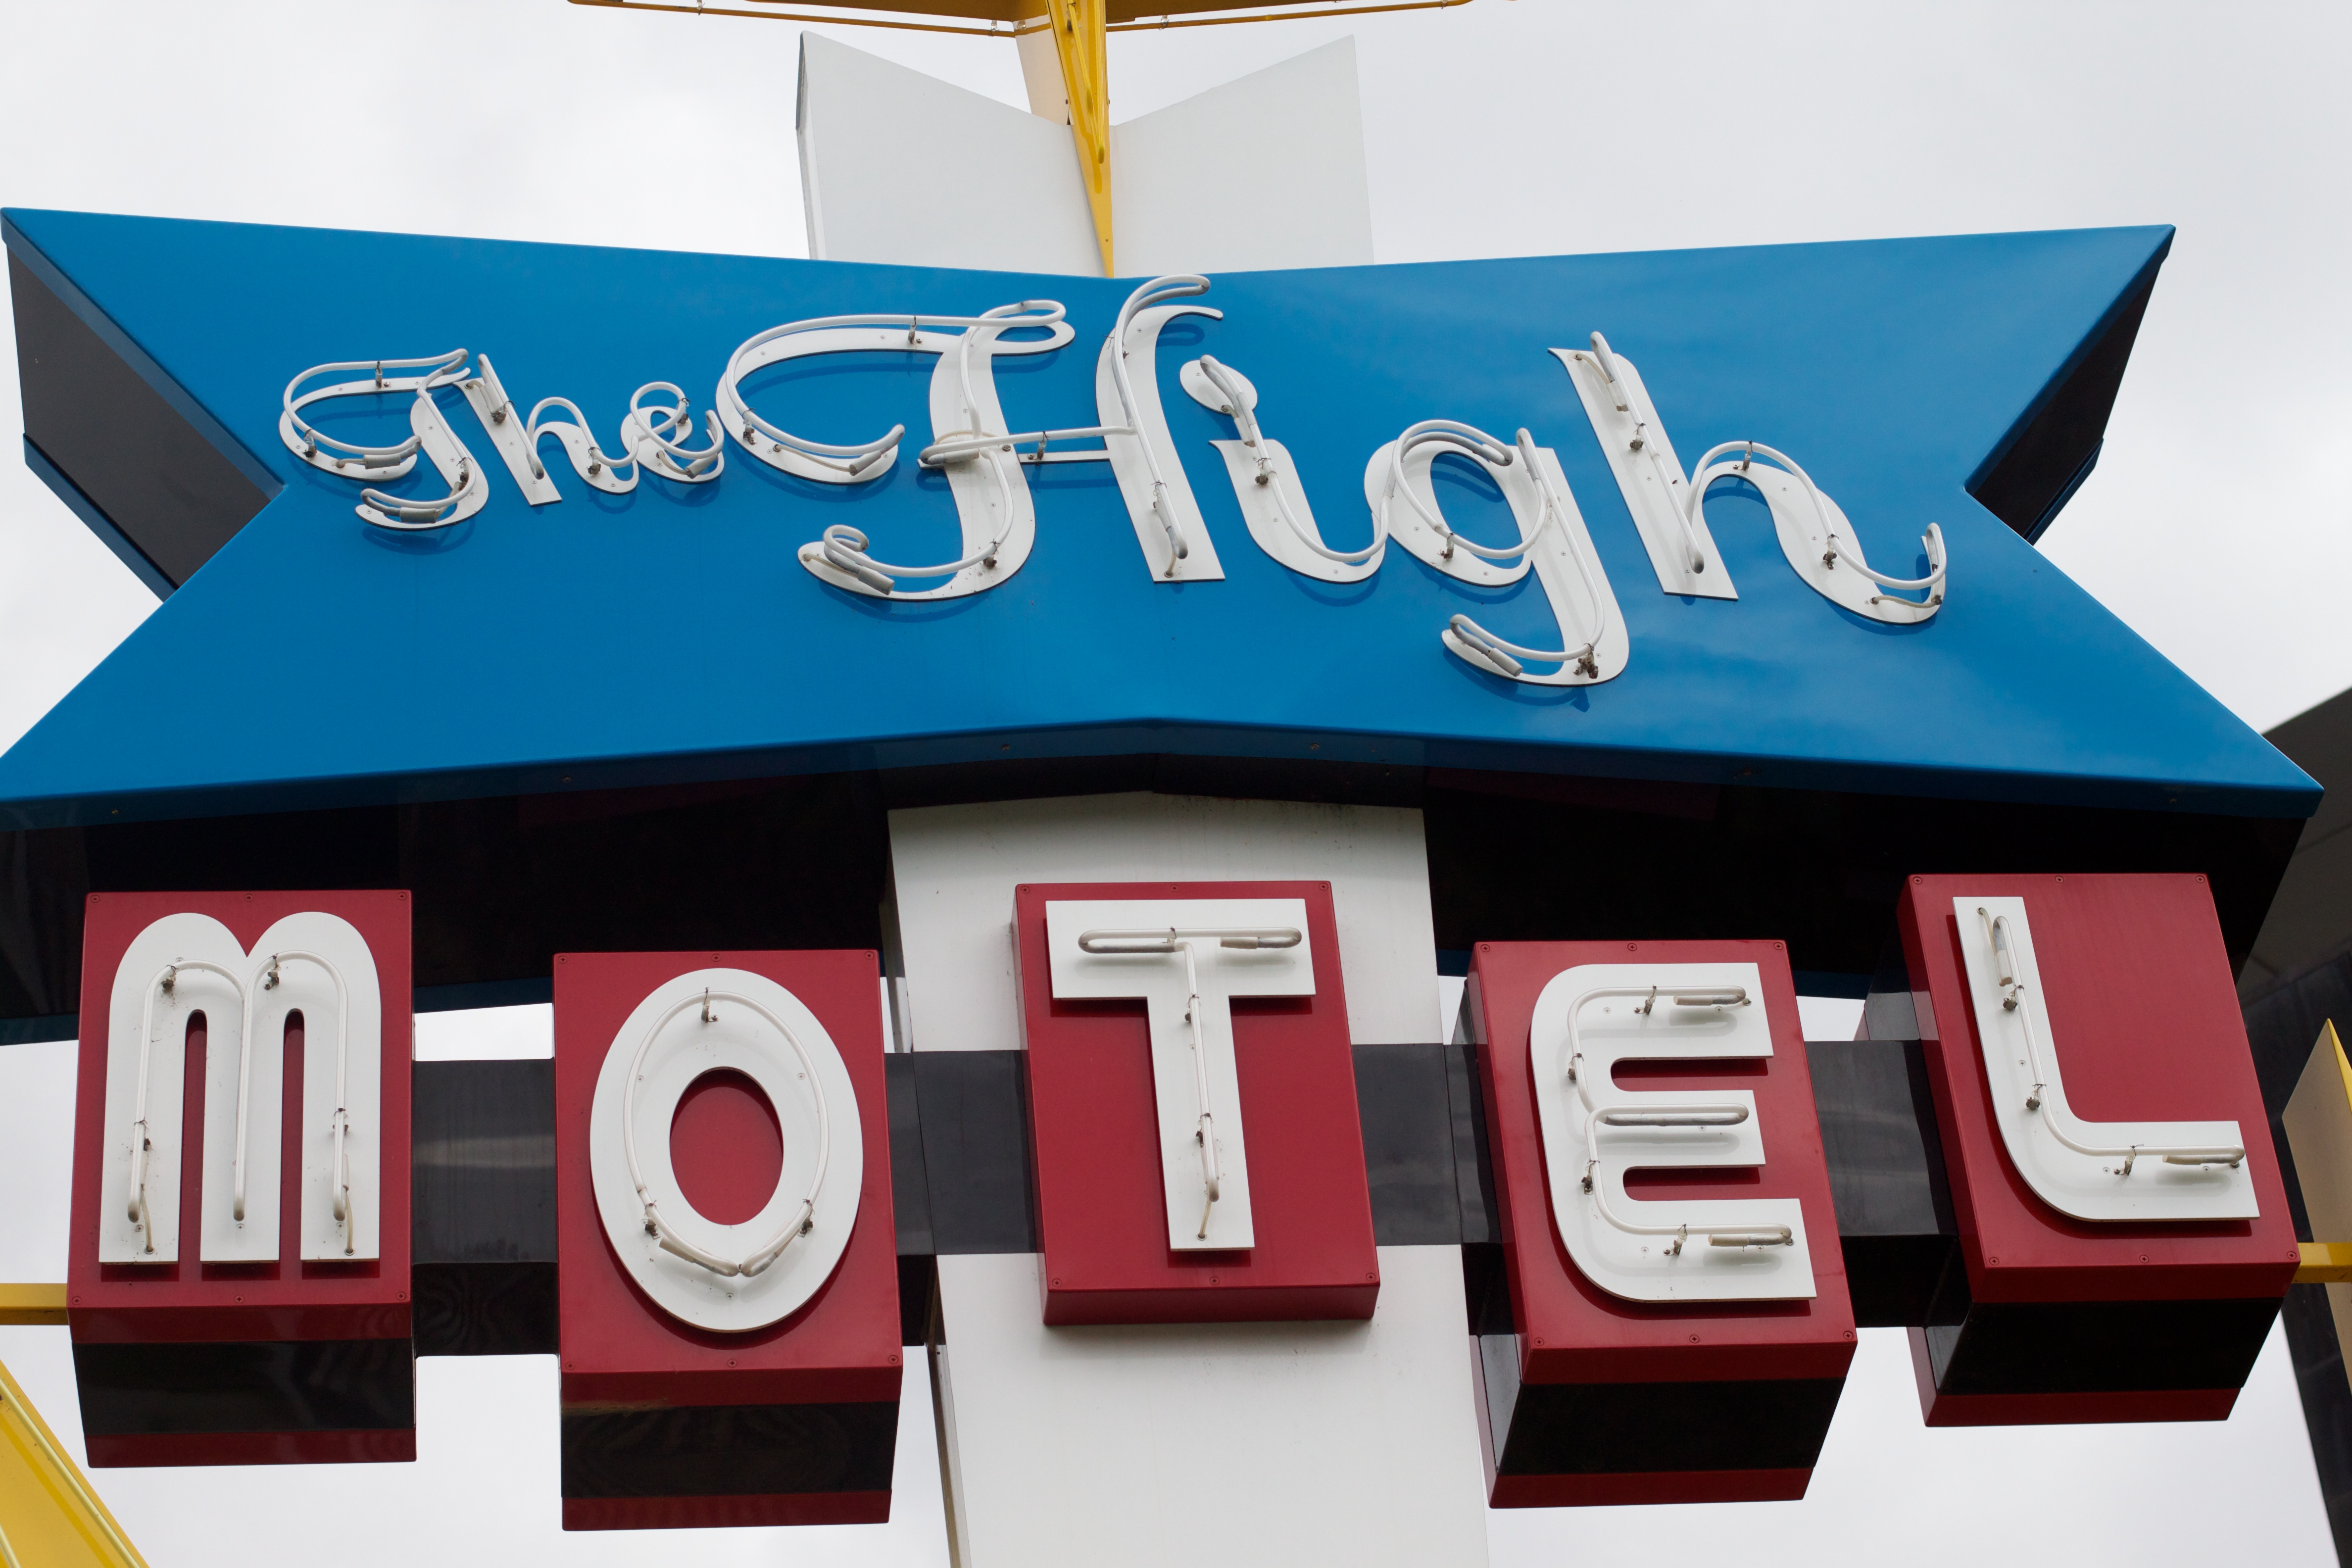
number, advertising, sign, banner, signage, brand